Wade–Davis Bill

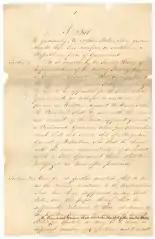
Excerpt of the final version of the Wade–Davis Bill of 1864

The Wade–Davis Bill of 1864 was a bill "to guarantee to certain States whose governments have been usurped or overthrown a republican form of government," proposed for the Reconstruction of the South. In opposition to President Abraham Lincoln's more lenient ten percent plan, the bill made re-admittance to the Union for former Confederate states contingent on a majority in each ex-Confederate state to take the Ironclad Oath to the effect they had never in the past supported the Confederacy. The bill passed both houses of Congress on July 2, 1864, but was pocket vetoed by Lincoln and never took effect. The Radical Republicans were outraged that Lincoln did not sign the bill. Lincoln wanted to mend the Union by carrying out the ten percent plan. He believed it would be too difficult to repair all of the ties within the Union if the Wade–Davis bill passed.